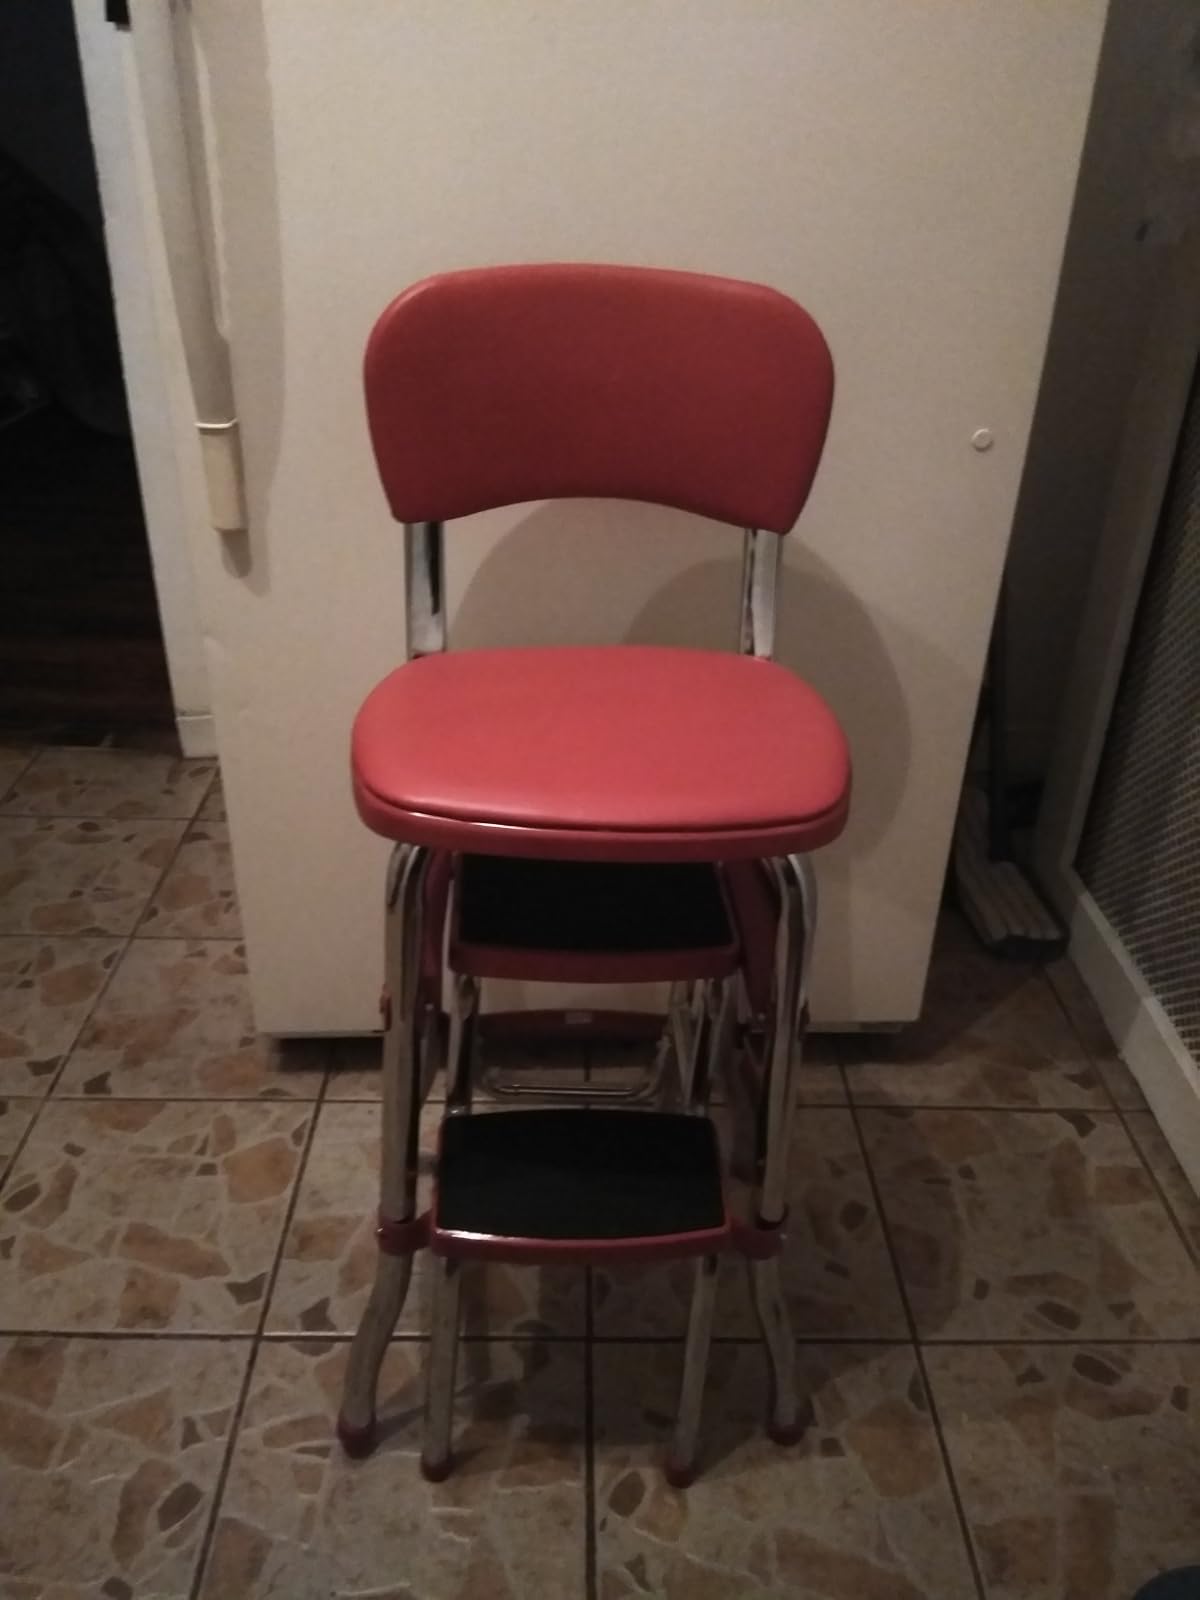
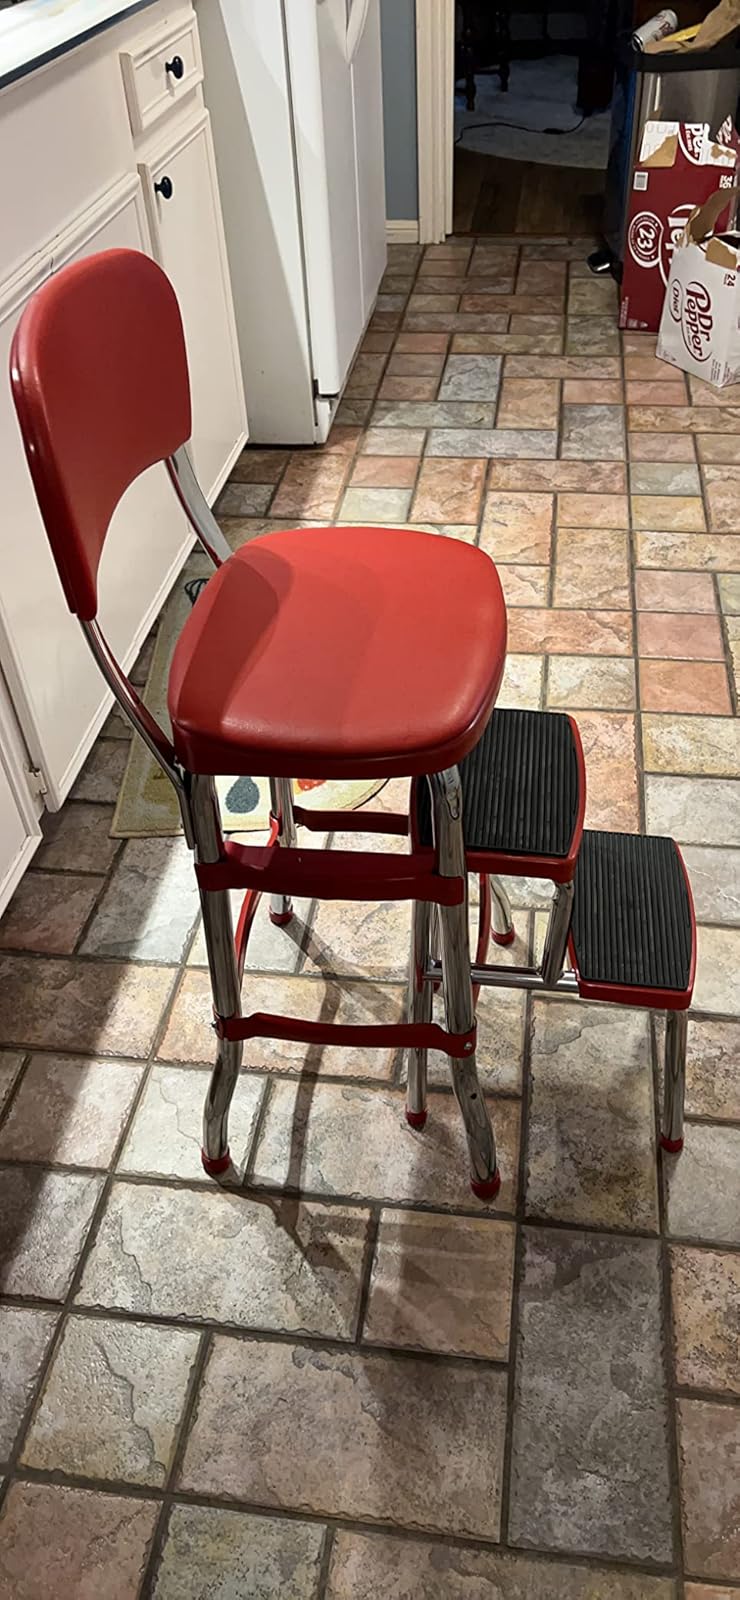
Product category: items_chair
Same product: yes